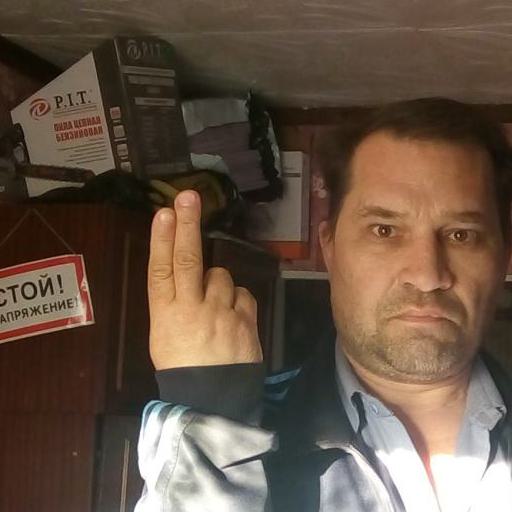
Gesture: two_up_inverted